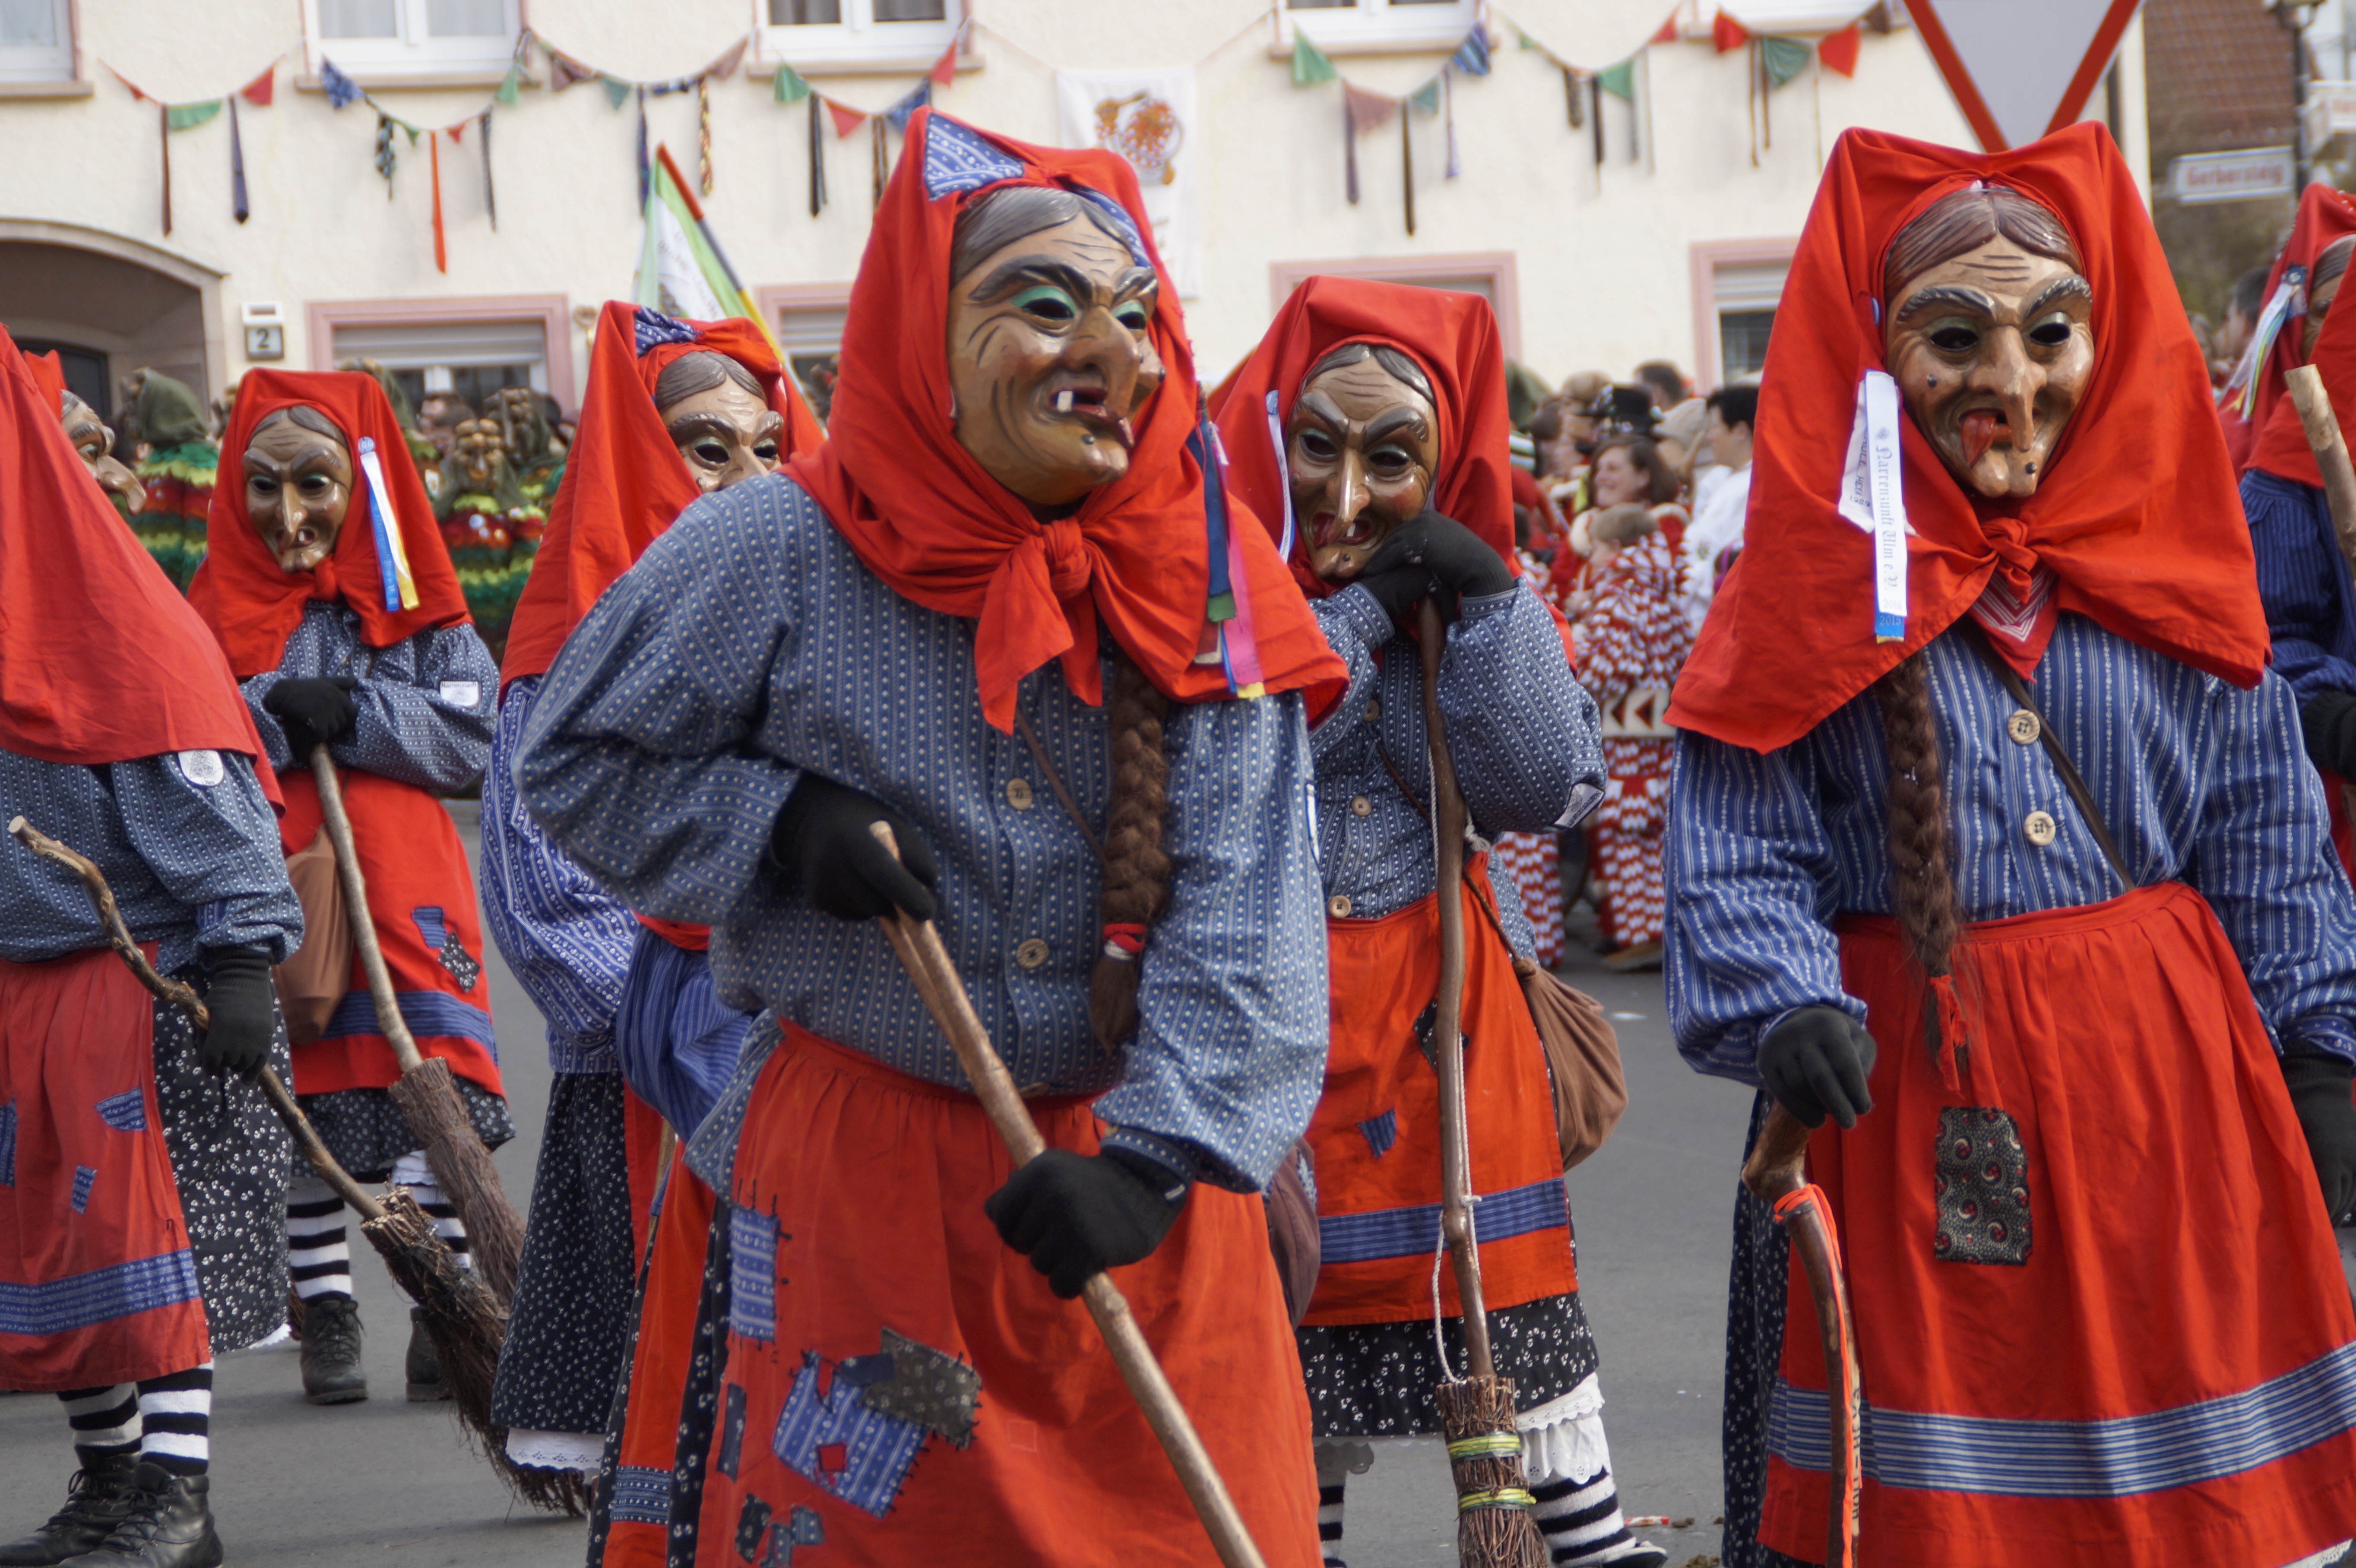
carnival, clothing, dressed up, face, festival, mask, figure, move, germany, carved, event, custom, tradition, costume, masquerade, panel, larva, ulm, witches, customs, fool, viewers, baden wurttemberg, fasnet, fools guild ulm, fools jump, swabian alemannic, haes, haestraeger, guild group, strassenfasnet, carnival parade, wooden mask, fools guild, female characters